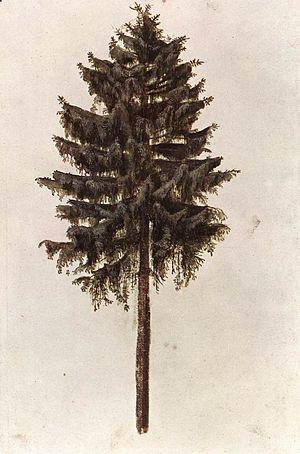
Albrecht Dürer, né le 21 mai 1471 à Nuremberg, où il est mort le 6 avril 1528, est un dessinateur, graveur et peintre allemand également connu comme théoricien de la géométrie et de la perspective linéaire. Il signe « Albertus Dürer Noricus », « Dürer Alemanus » ou encore le plus souvent de son monogramme. Quand il est nécessaire de le différencier de son père Albrecht Dürer l'Ancien, beaucoup moins célèbre, on dit « Albrecht Dürer le Jeune ».